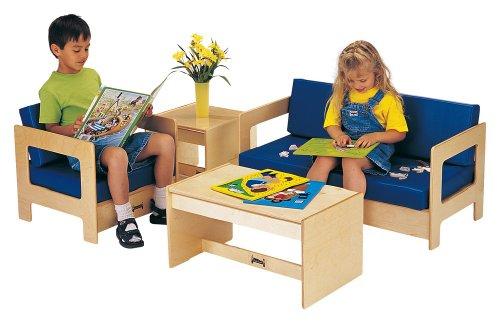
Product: Jonti-Craft Living Room 4 Piece Set - Blue
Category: Home & Kitchen | Furniture | Kids' Furniture | Tables & Chairs | Table & Chair Sets
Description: KYDZTuff finish.
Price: $665.63
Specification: ASIN:B00171GYXI|ShippingWeight:95pounds(Viewshippingratesandpolicies)|DateFirstAvailable:April1,2008